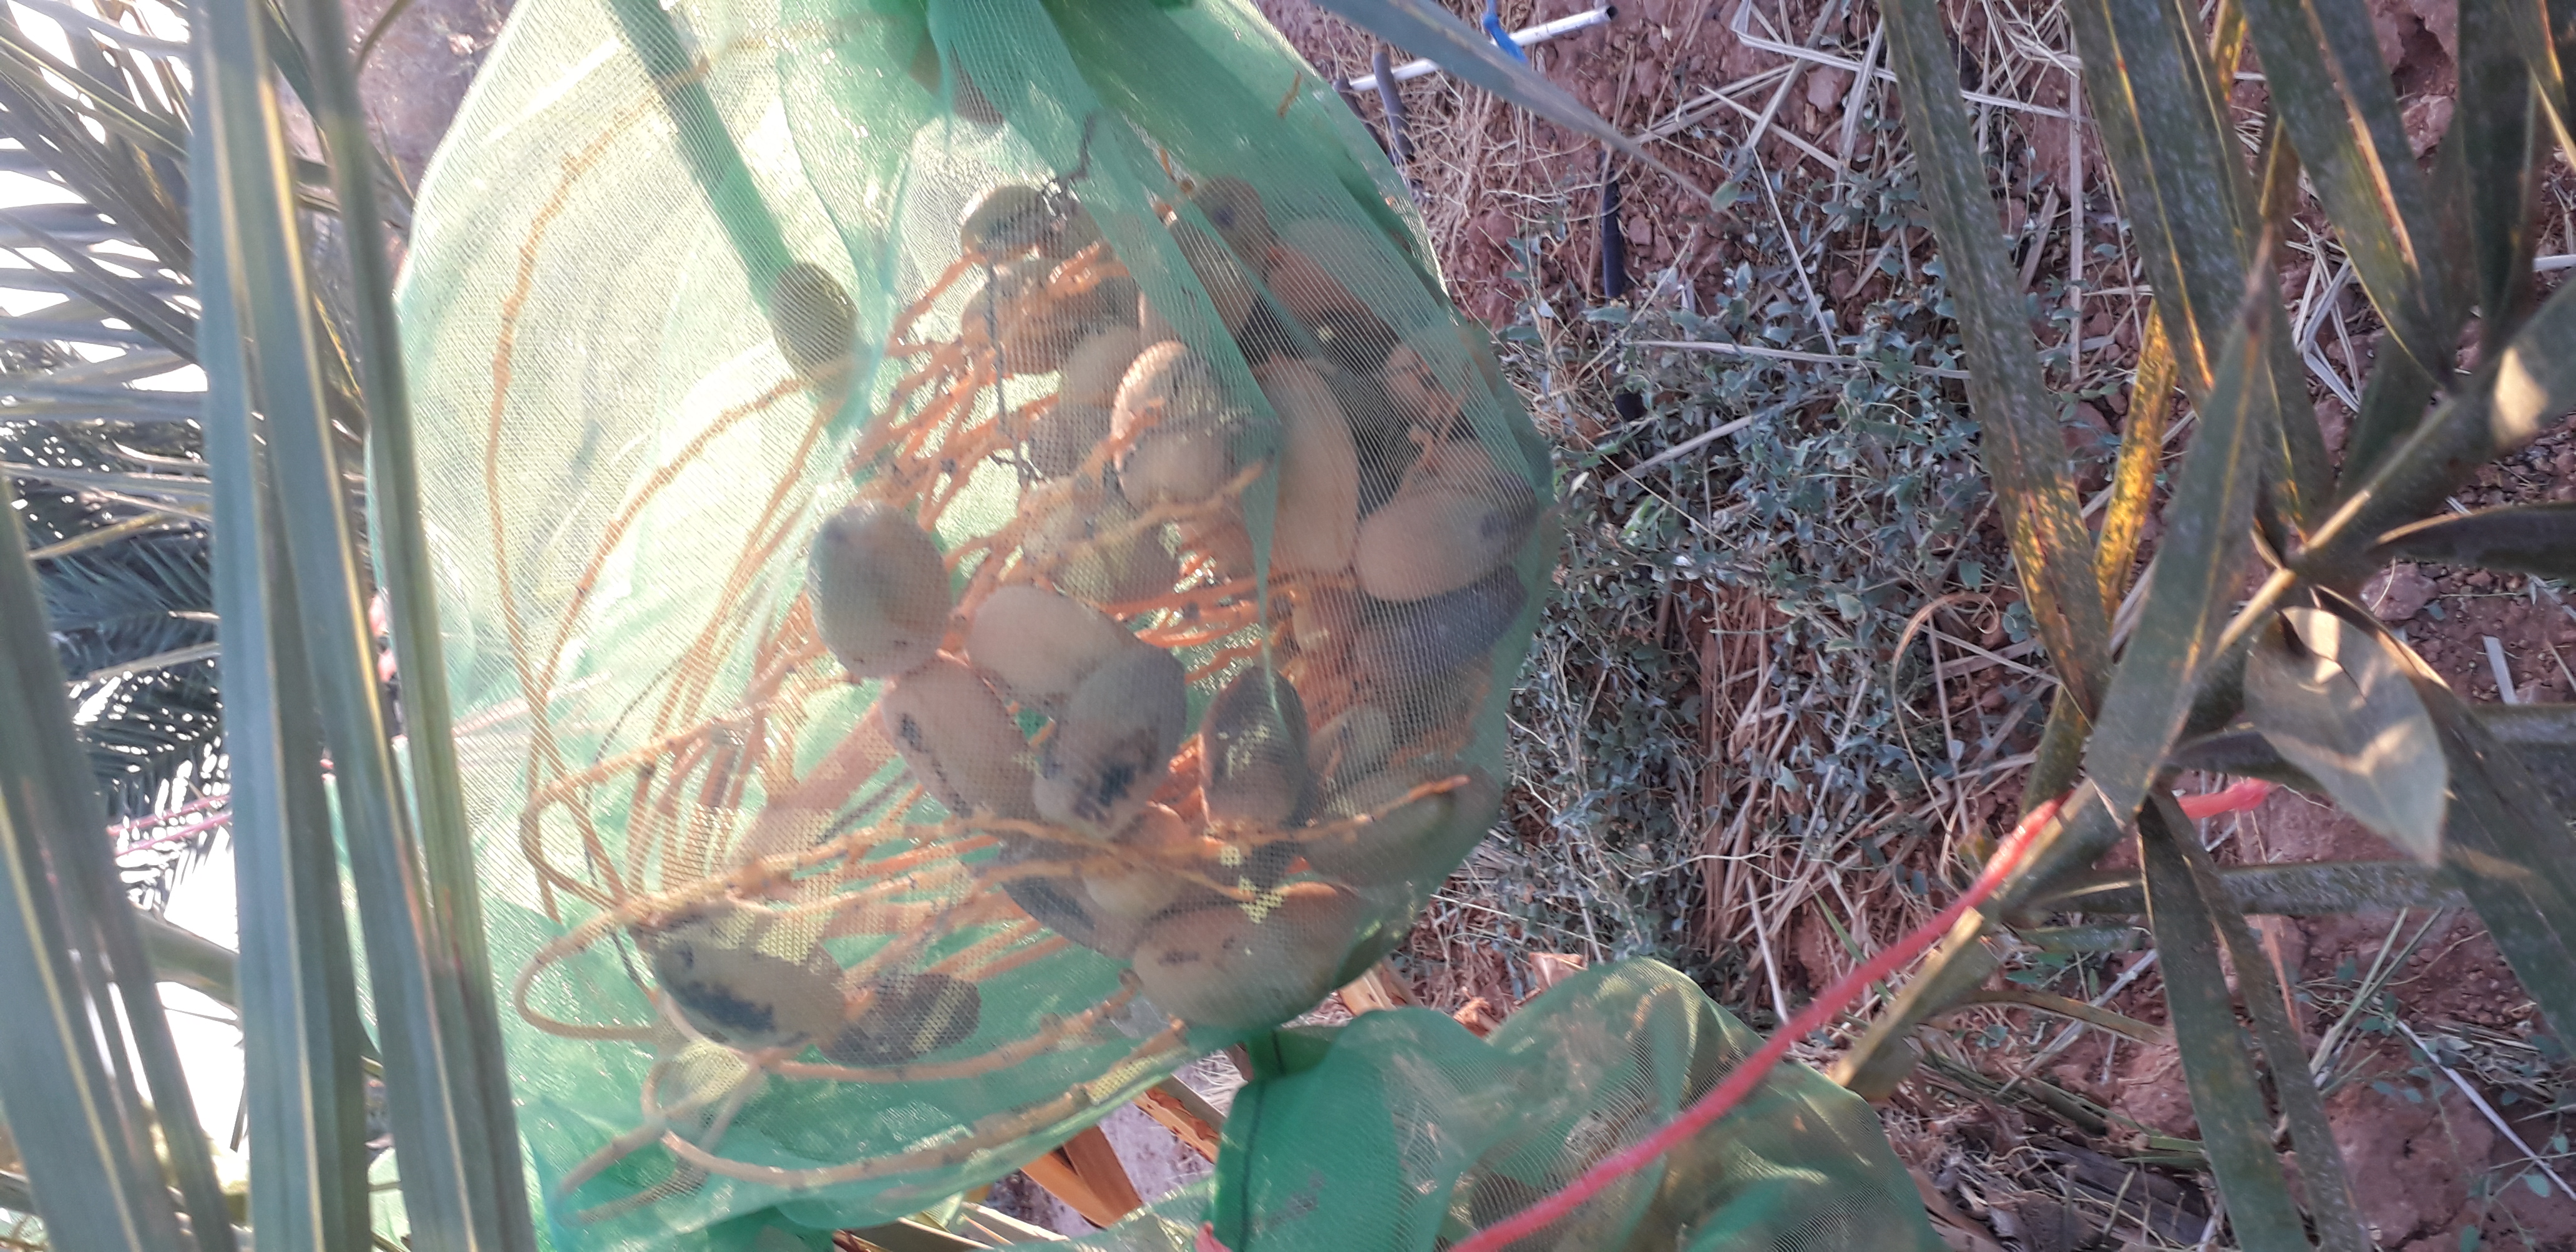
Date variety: Boumajhoul